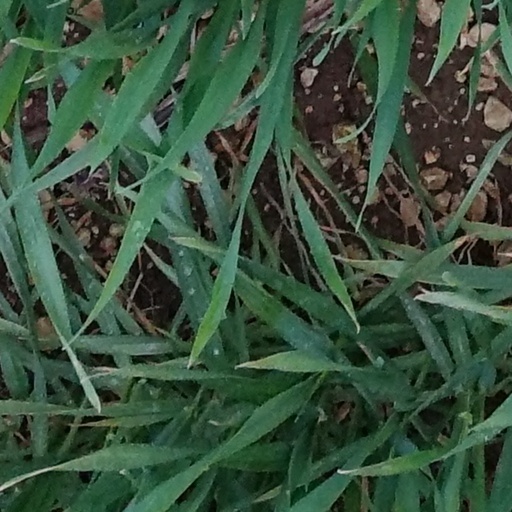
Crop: wheat